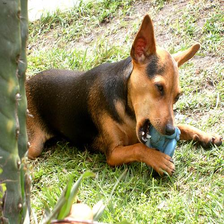
Species: dog
Breed: miniature pinscher